Hetty King

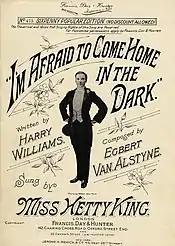
1907 sheet music cover

Hetty King appeared in the movie "Lilacs in the Spring" (1954), which was directed by Herbert Wilcox and starred Anna Neagle and Errol Flynn. Towards the end of her career, aged 87, she appeared in a film entitled "Hetty King – Performer" (1970).